M.U.D. TV

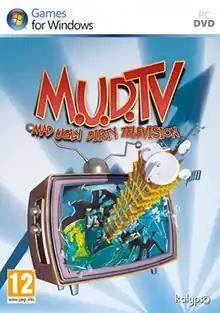

M.U.D. TV (Mad Ugly Dirty TV) is a Business simulation game developed by Realmforge Studios and published by Kalypso Media for Microsoft Windows released on February 23, 2010. The game is centered on running a multi-media broadcasting business. The game is meant as a parody of many modern news stations.